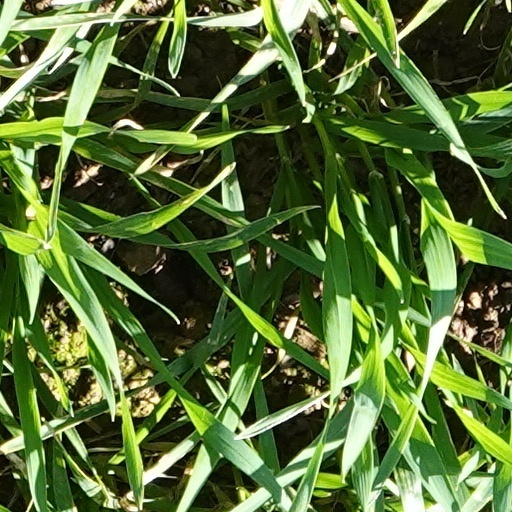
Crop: wheat